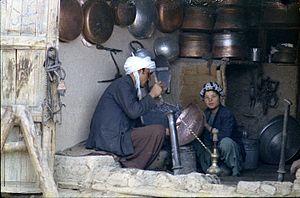
Afghanistan, Herat, chaudronnier en 1974